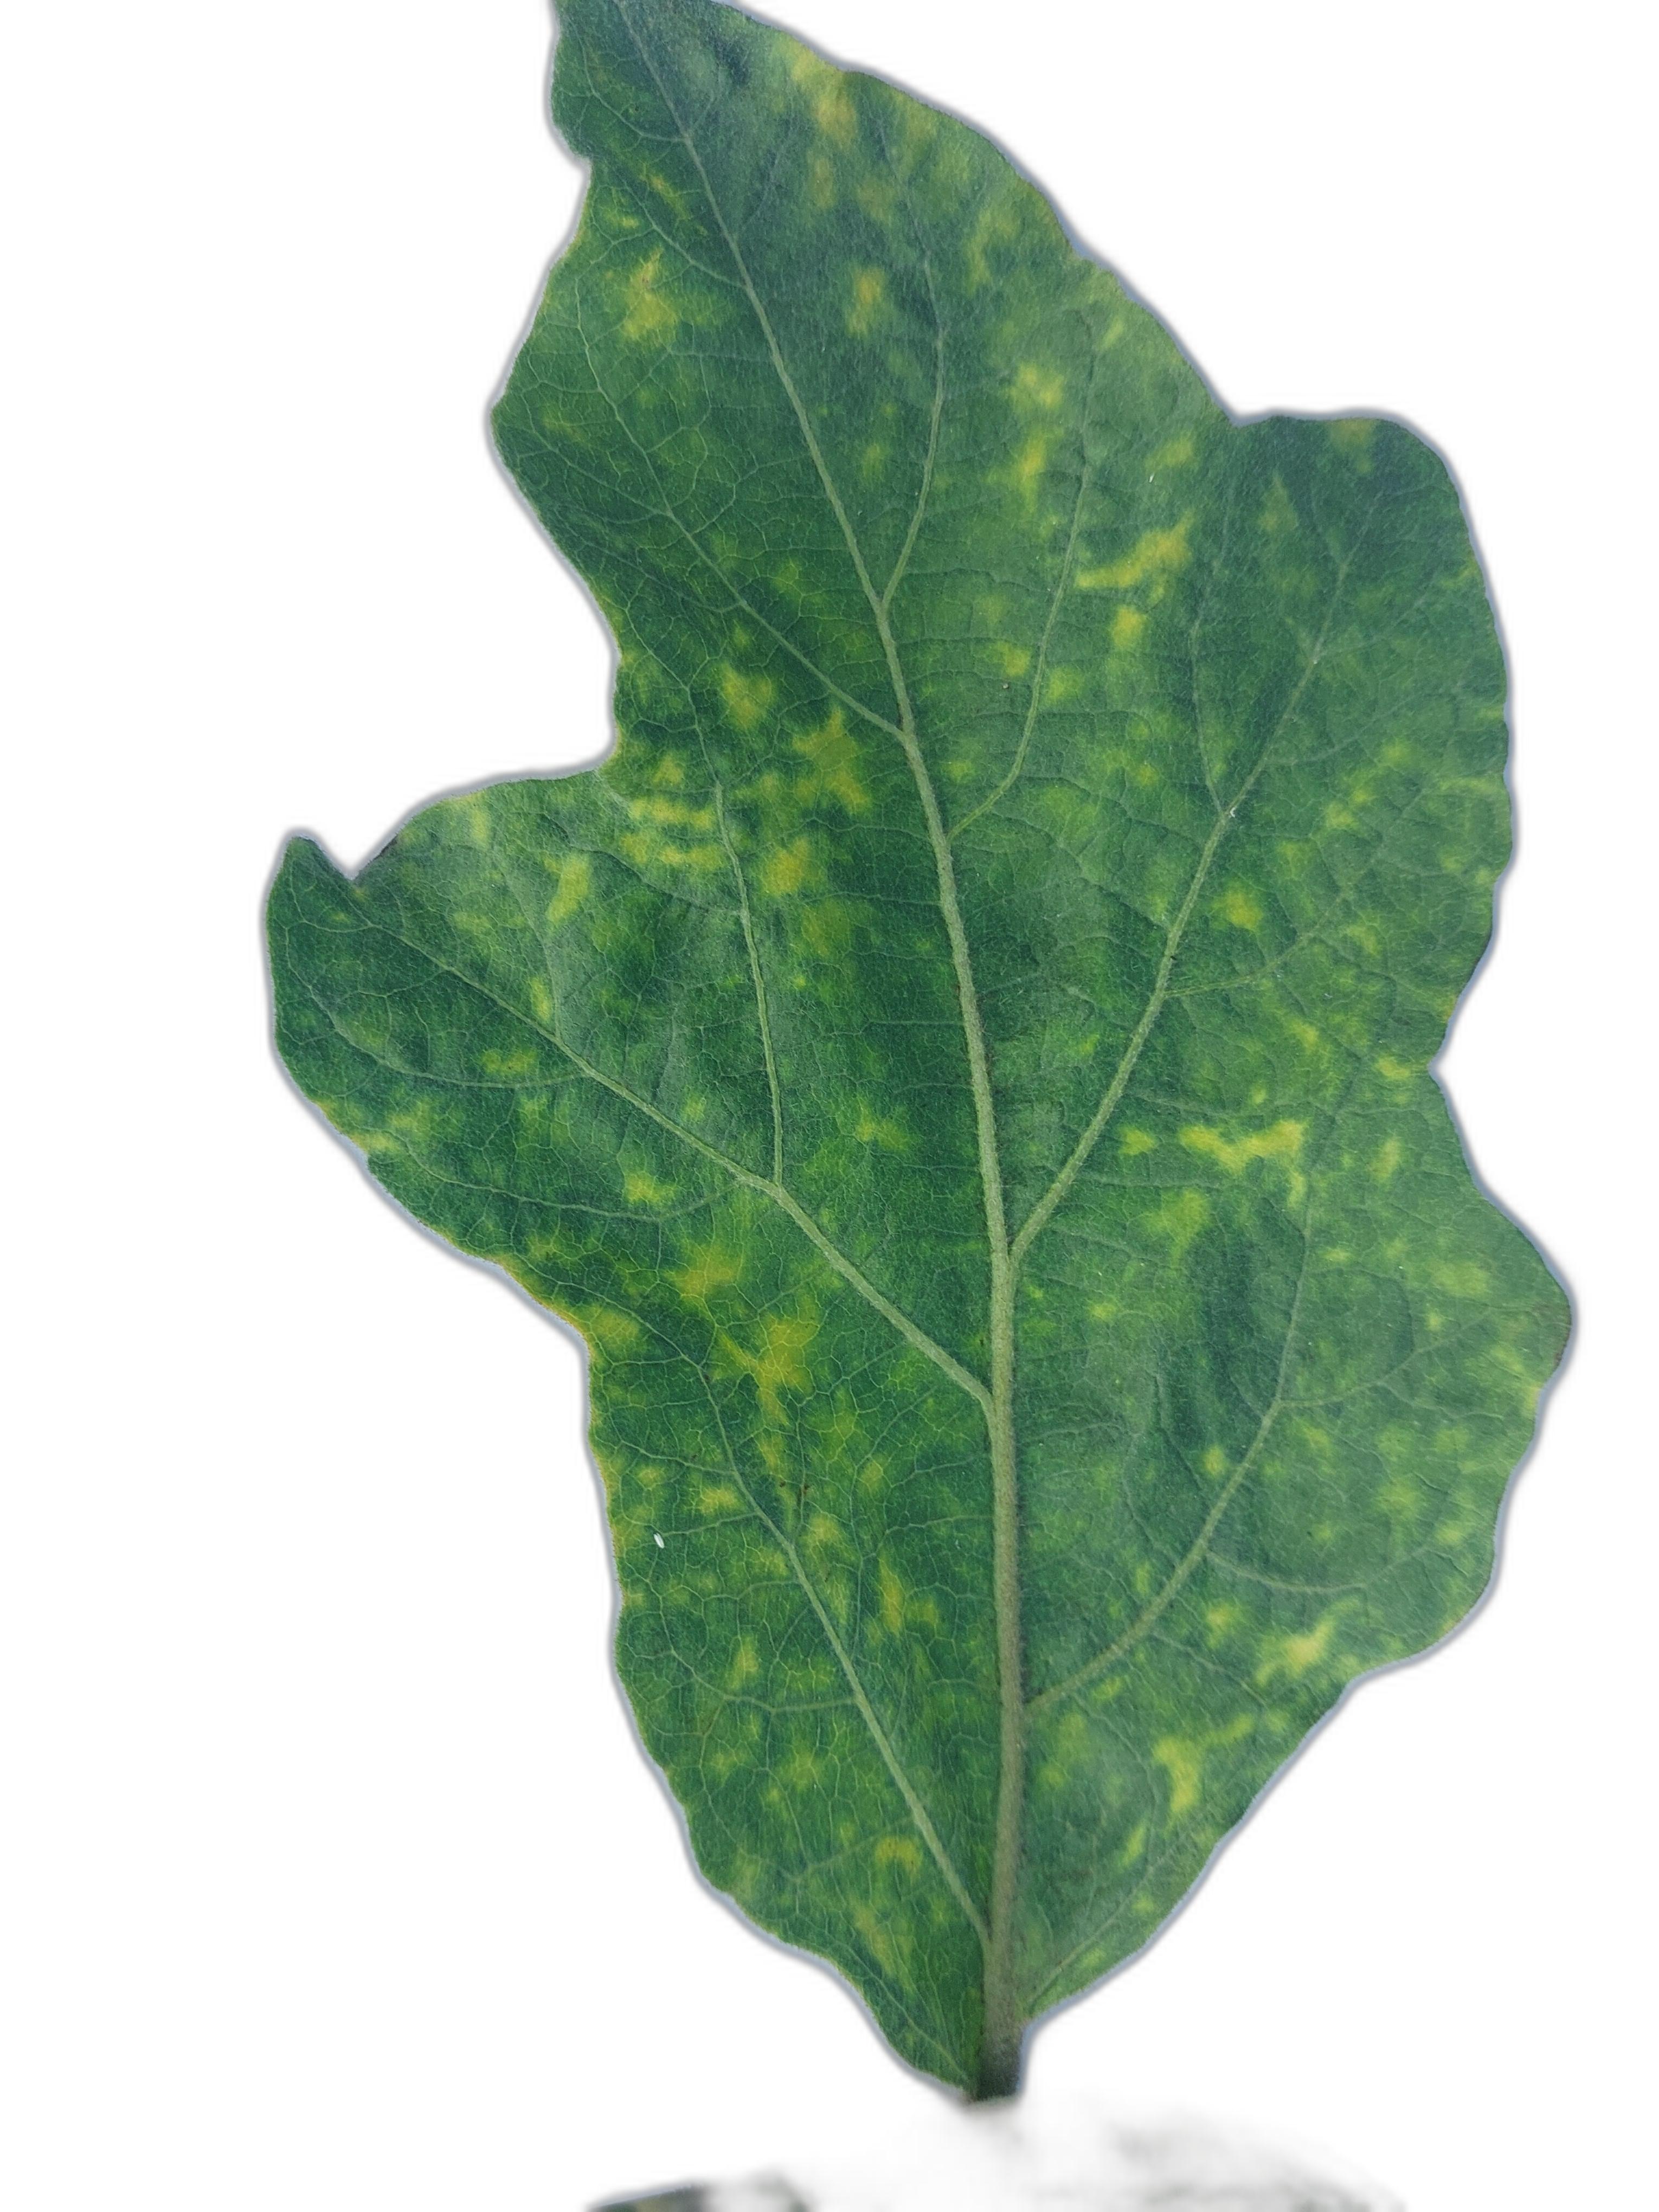
Label: Mosaic Virus Disease